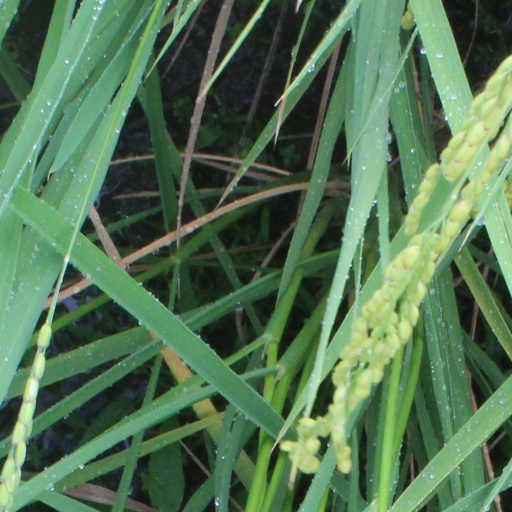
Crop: rice